The Coquette

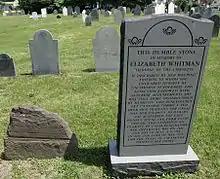
Elizabeth Whitman's grave

Elizabeth Whitman's grave, after her widely publicized death, became a tourist attraction in Peabody, Massachusetts where it still remains. The original tombstone has been chipped away by tourists seeking souvenirs. To the right of the remnants of this stone is a replication of the tombstone described in Foster's novel on which the inscription reads: